Bergen Light Rail

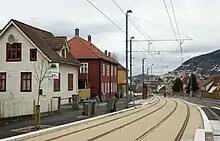
Brann stadion in Inndalsveien

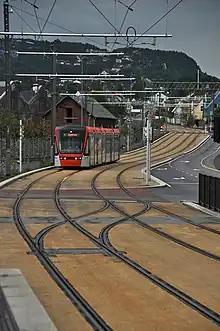
The light rail line along Inndalsveien

The first part of line number 1 is and runs from the city center to Nesttun. The northernmost part of the line, the Byparken stop, is a transit mall at the heart of the city center and has interchange with all buses serving the city center. The line runs south along Kaigaten, with Nonneseter stop serving the railway station and Bergen Bus Station. Southwards, the line runs in a grass right-of-way through Nygård and Florida, serving the campus of the University of Bergen. The line passes over Nygård Bridge before coming to Danmarks plass, the only island platform on the system. In this area, the track is laid on maize, a type of surface that allows emergency vehicles to drive safely, but makes it look unsafe for cars.